The New Children's Museum

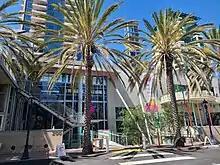
Front of the museum

The original museum opened in 1983 in La Jolla as The Children's Museum of San Diego. After 10 years, the museum moved to a downtown warehouse and became Children's Museum/Museo de los Niños. In 2008, the museum reopened as The New Children's Museum – with the word “new” signifying their focus on commissioning contemporary artists to create full scale art installations for children to engage with and explore.